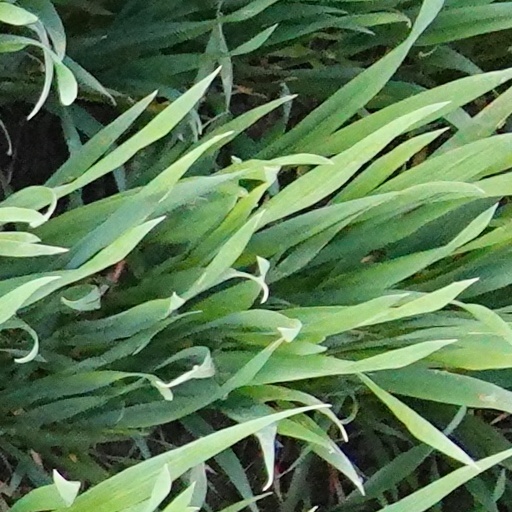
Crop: wheat